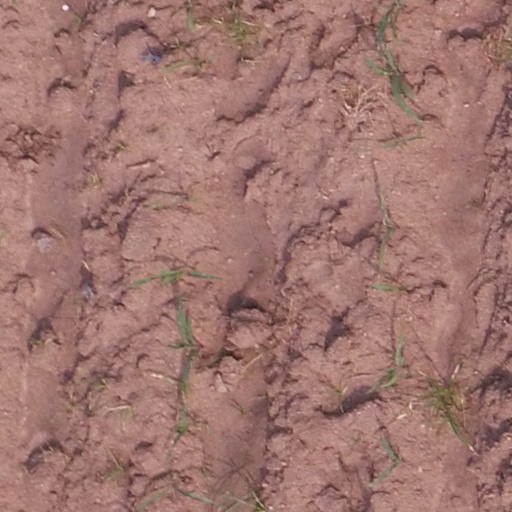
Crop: maize; corn